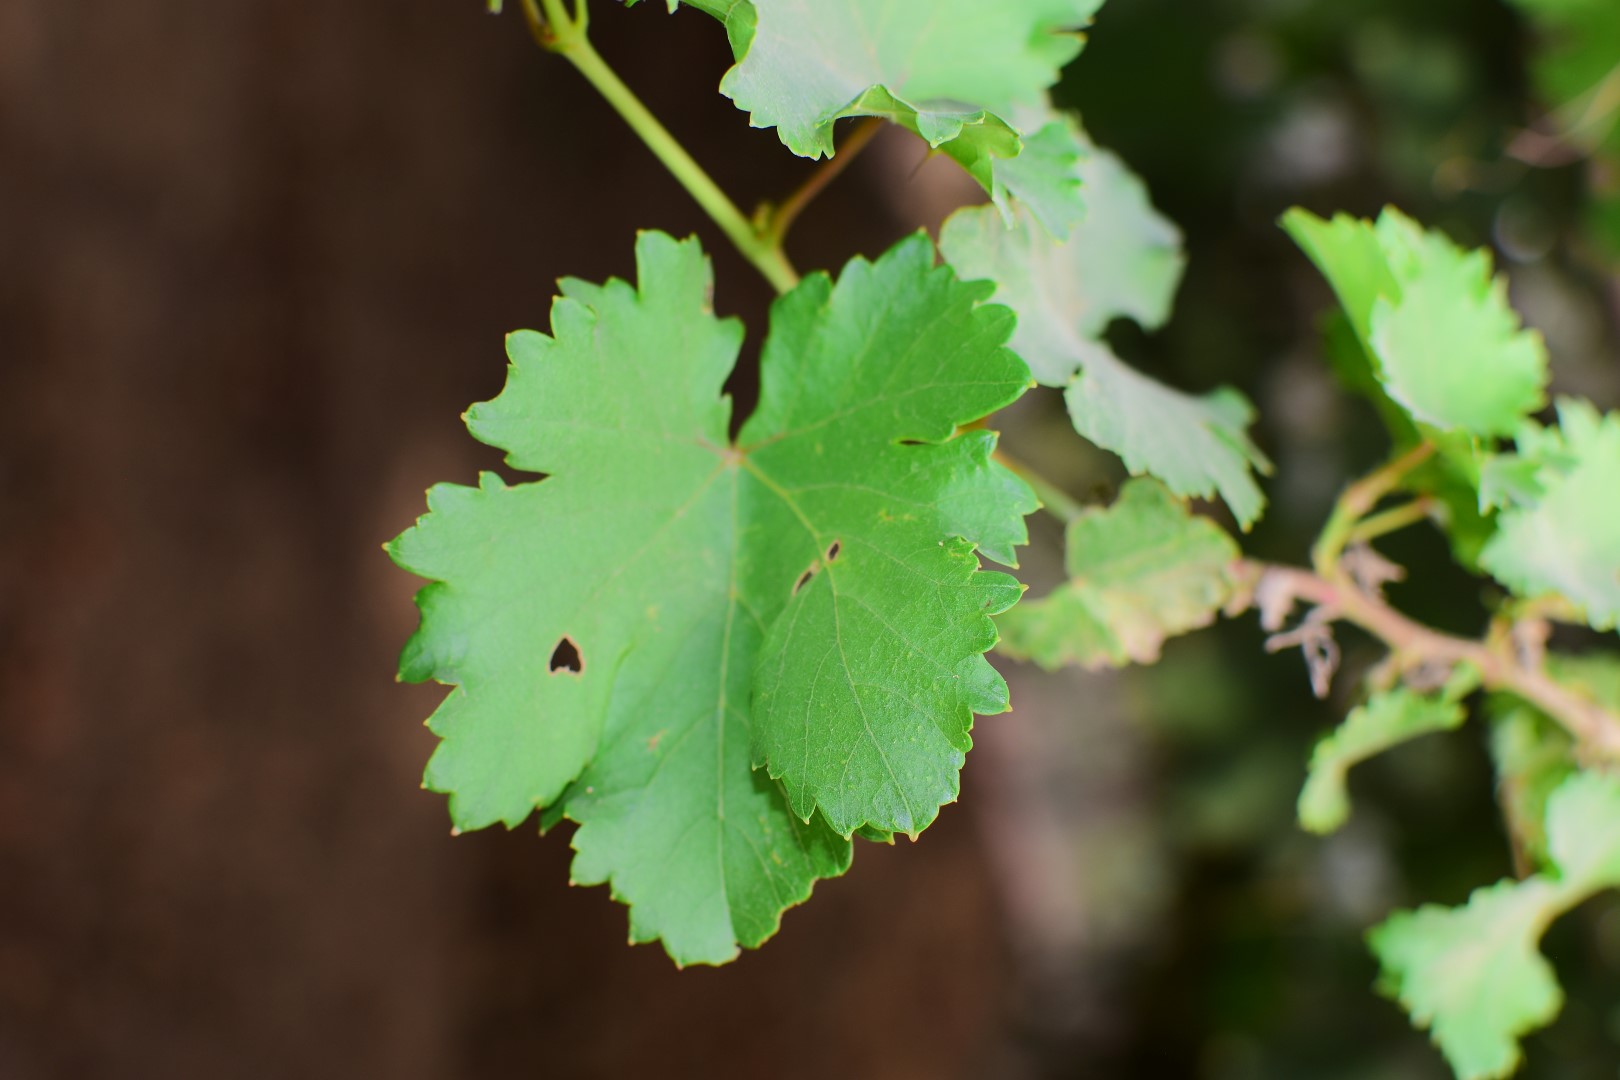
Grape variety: Kamali